Rolls-Royce Condor

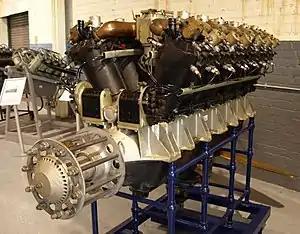
Rolls-Royce Condor III on display at the Rolls-Royce Heritage Trust, Derby

The Rolls-Royce Condor aircraft piston engine is a larger version of the Rolls-Royce Eagle developing up to . The engine first ran in 1918 and a total of 327 engines were recorded as being built.